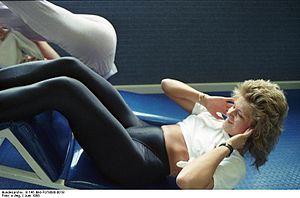
Les muscles abdominaux ou muscles de la paroi abdominale antéro-latérale désignés dans le langage courant par le terme abdominaux ou, plus familièrement, abdos sont des muscles squelettiques constituant la paroi antérolatérale de l'abdomen. Ils s’étendent du thorax jusqu’au bord supérieur du bassin.